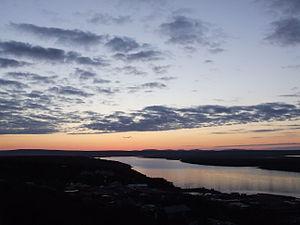
Saint Mary's est une localité d'Alaska aux États-Unis dans la Région de recensement de Wade Hampton. En 2010, il y avait 507 habitants.